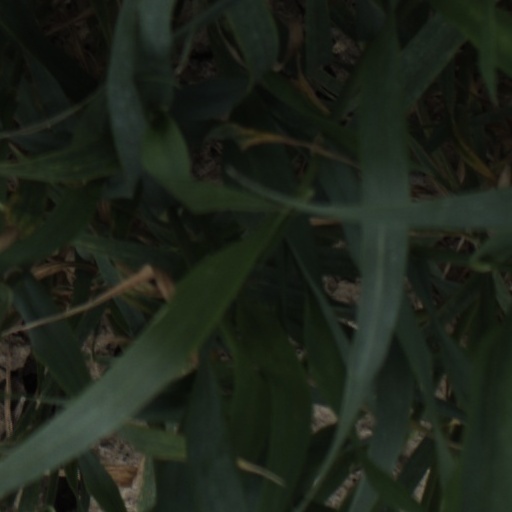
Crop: wheat